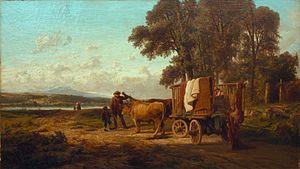
Carlo Mancini est un peintre italien naturaliste du XIXᵉ siècle.